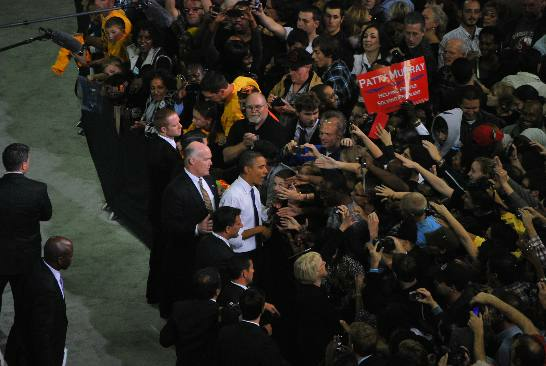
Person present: Yes